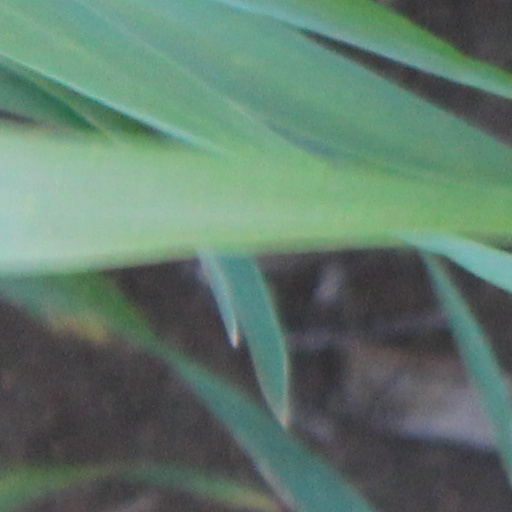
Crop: wheat